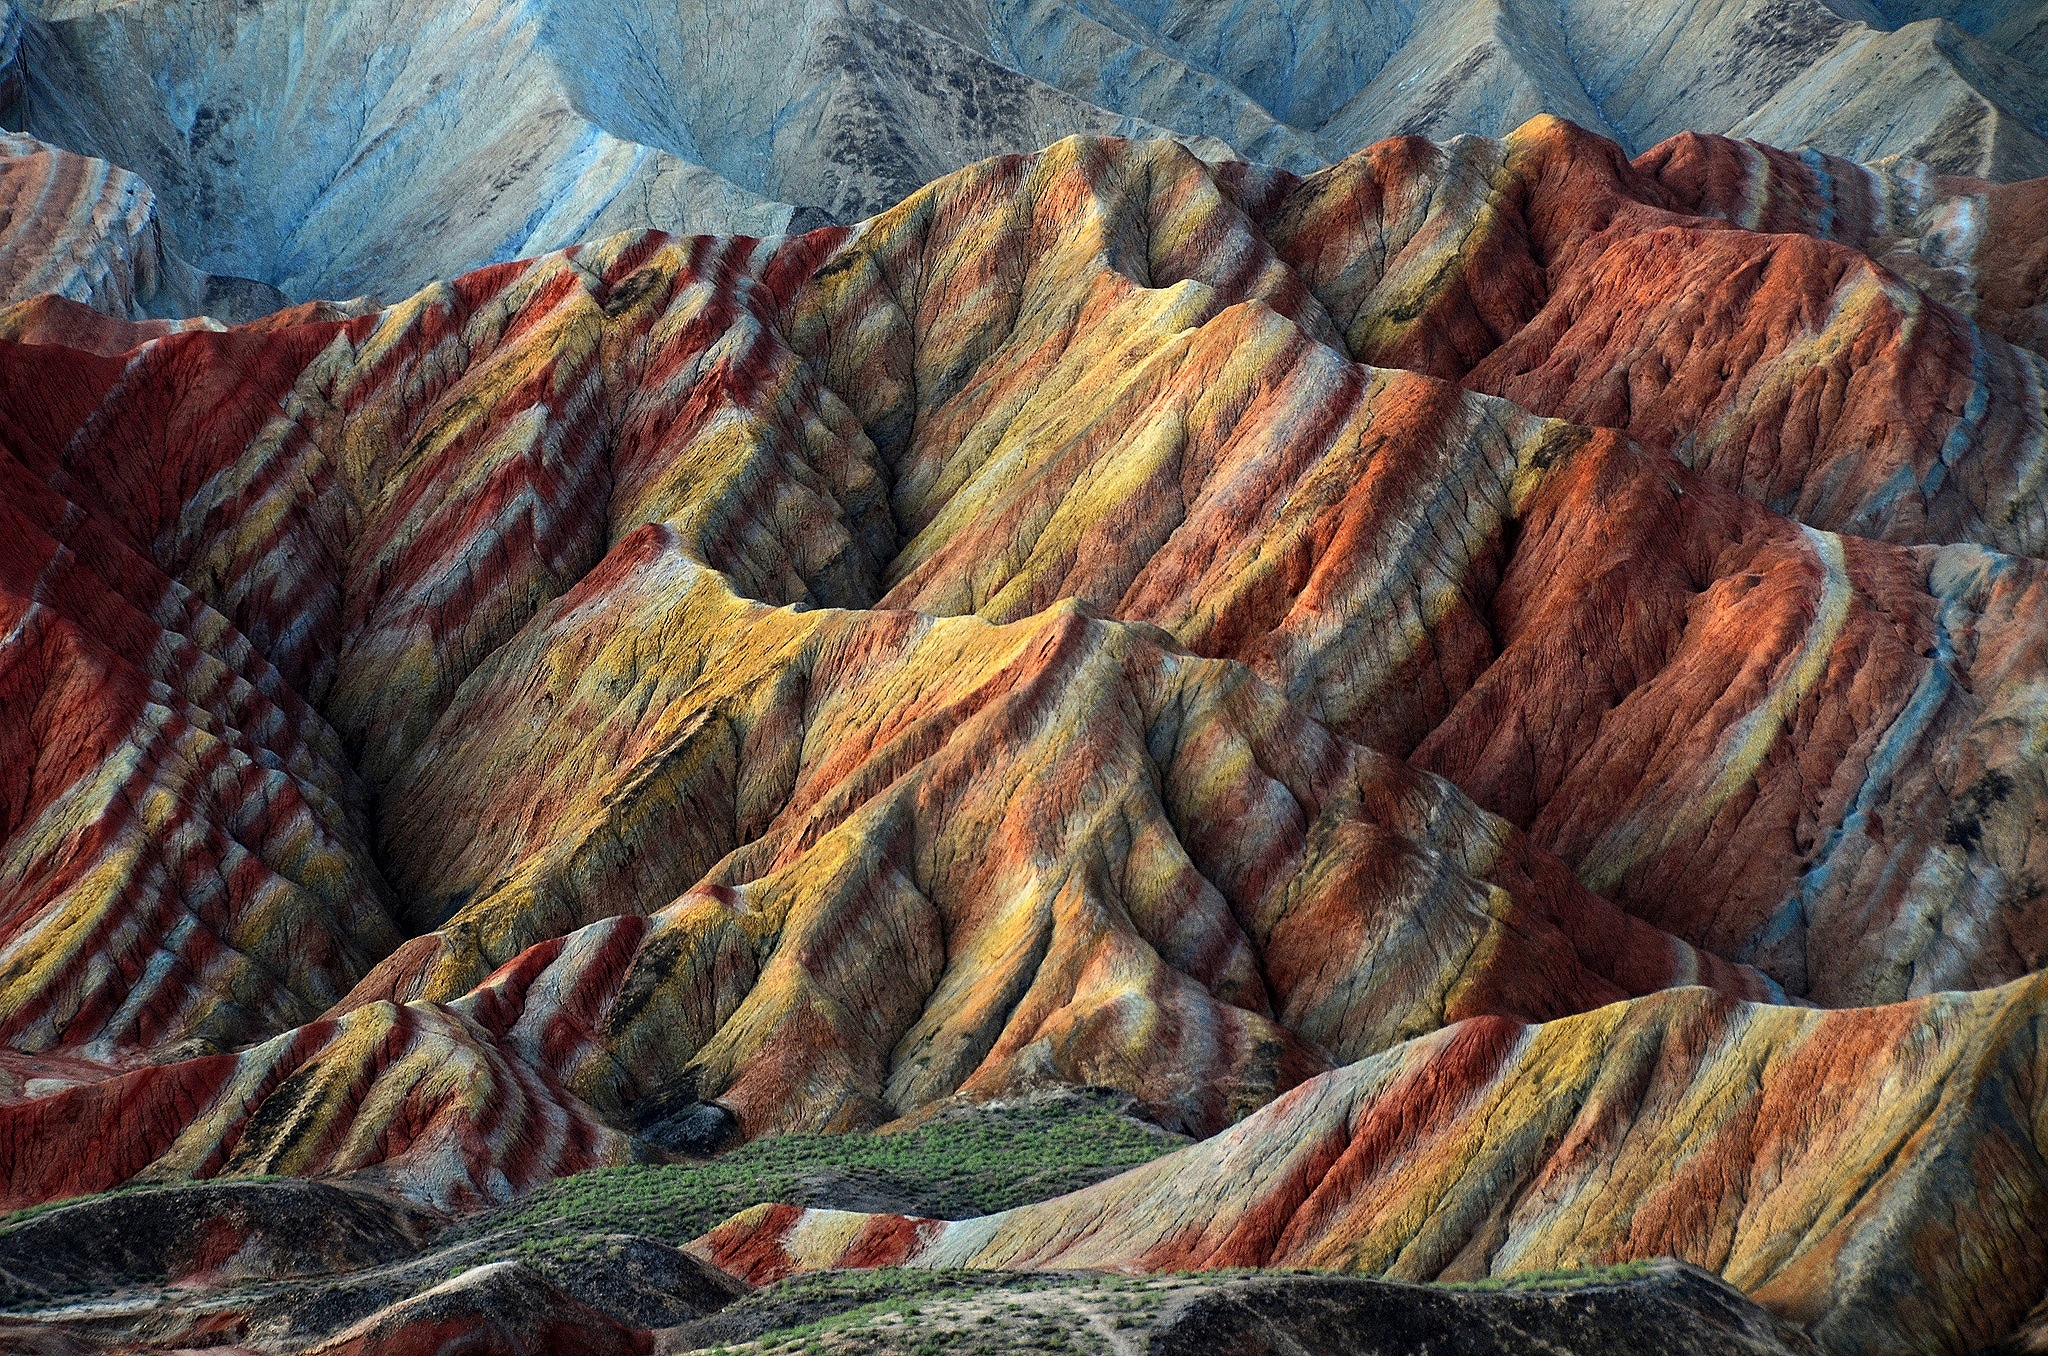
landscape, nature, outdoor, rock, leaf, formation, green, red, autumn, scenery, rocky, colorful, yellow, terrain, material, art, geology, rocky mountains, beautiful landscape